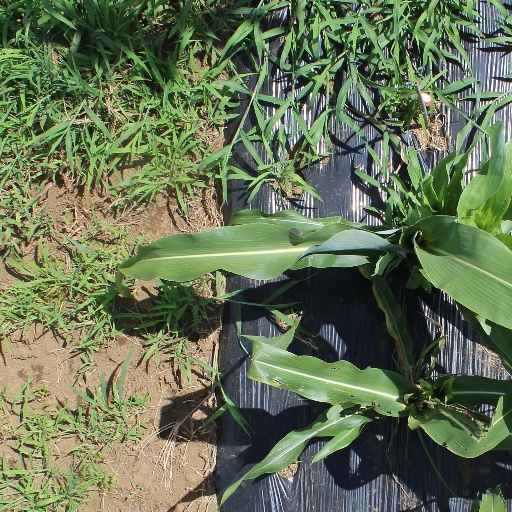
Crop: sorghum